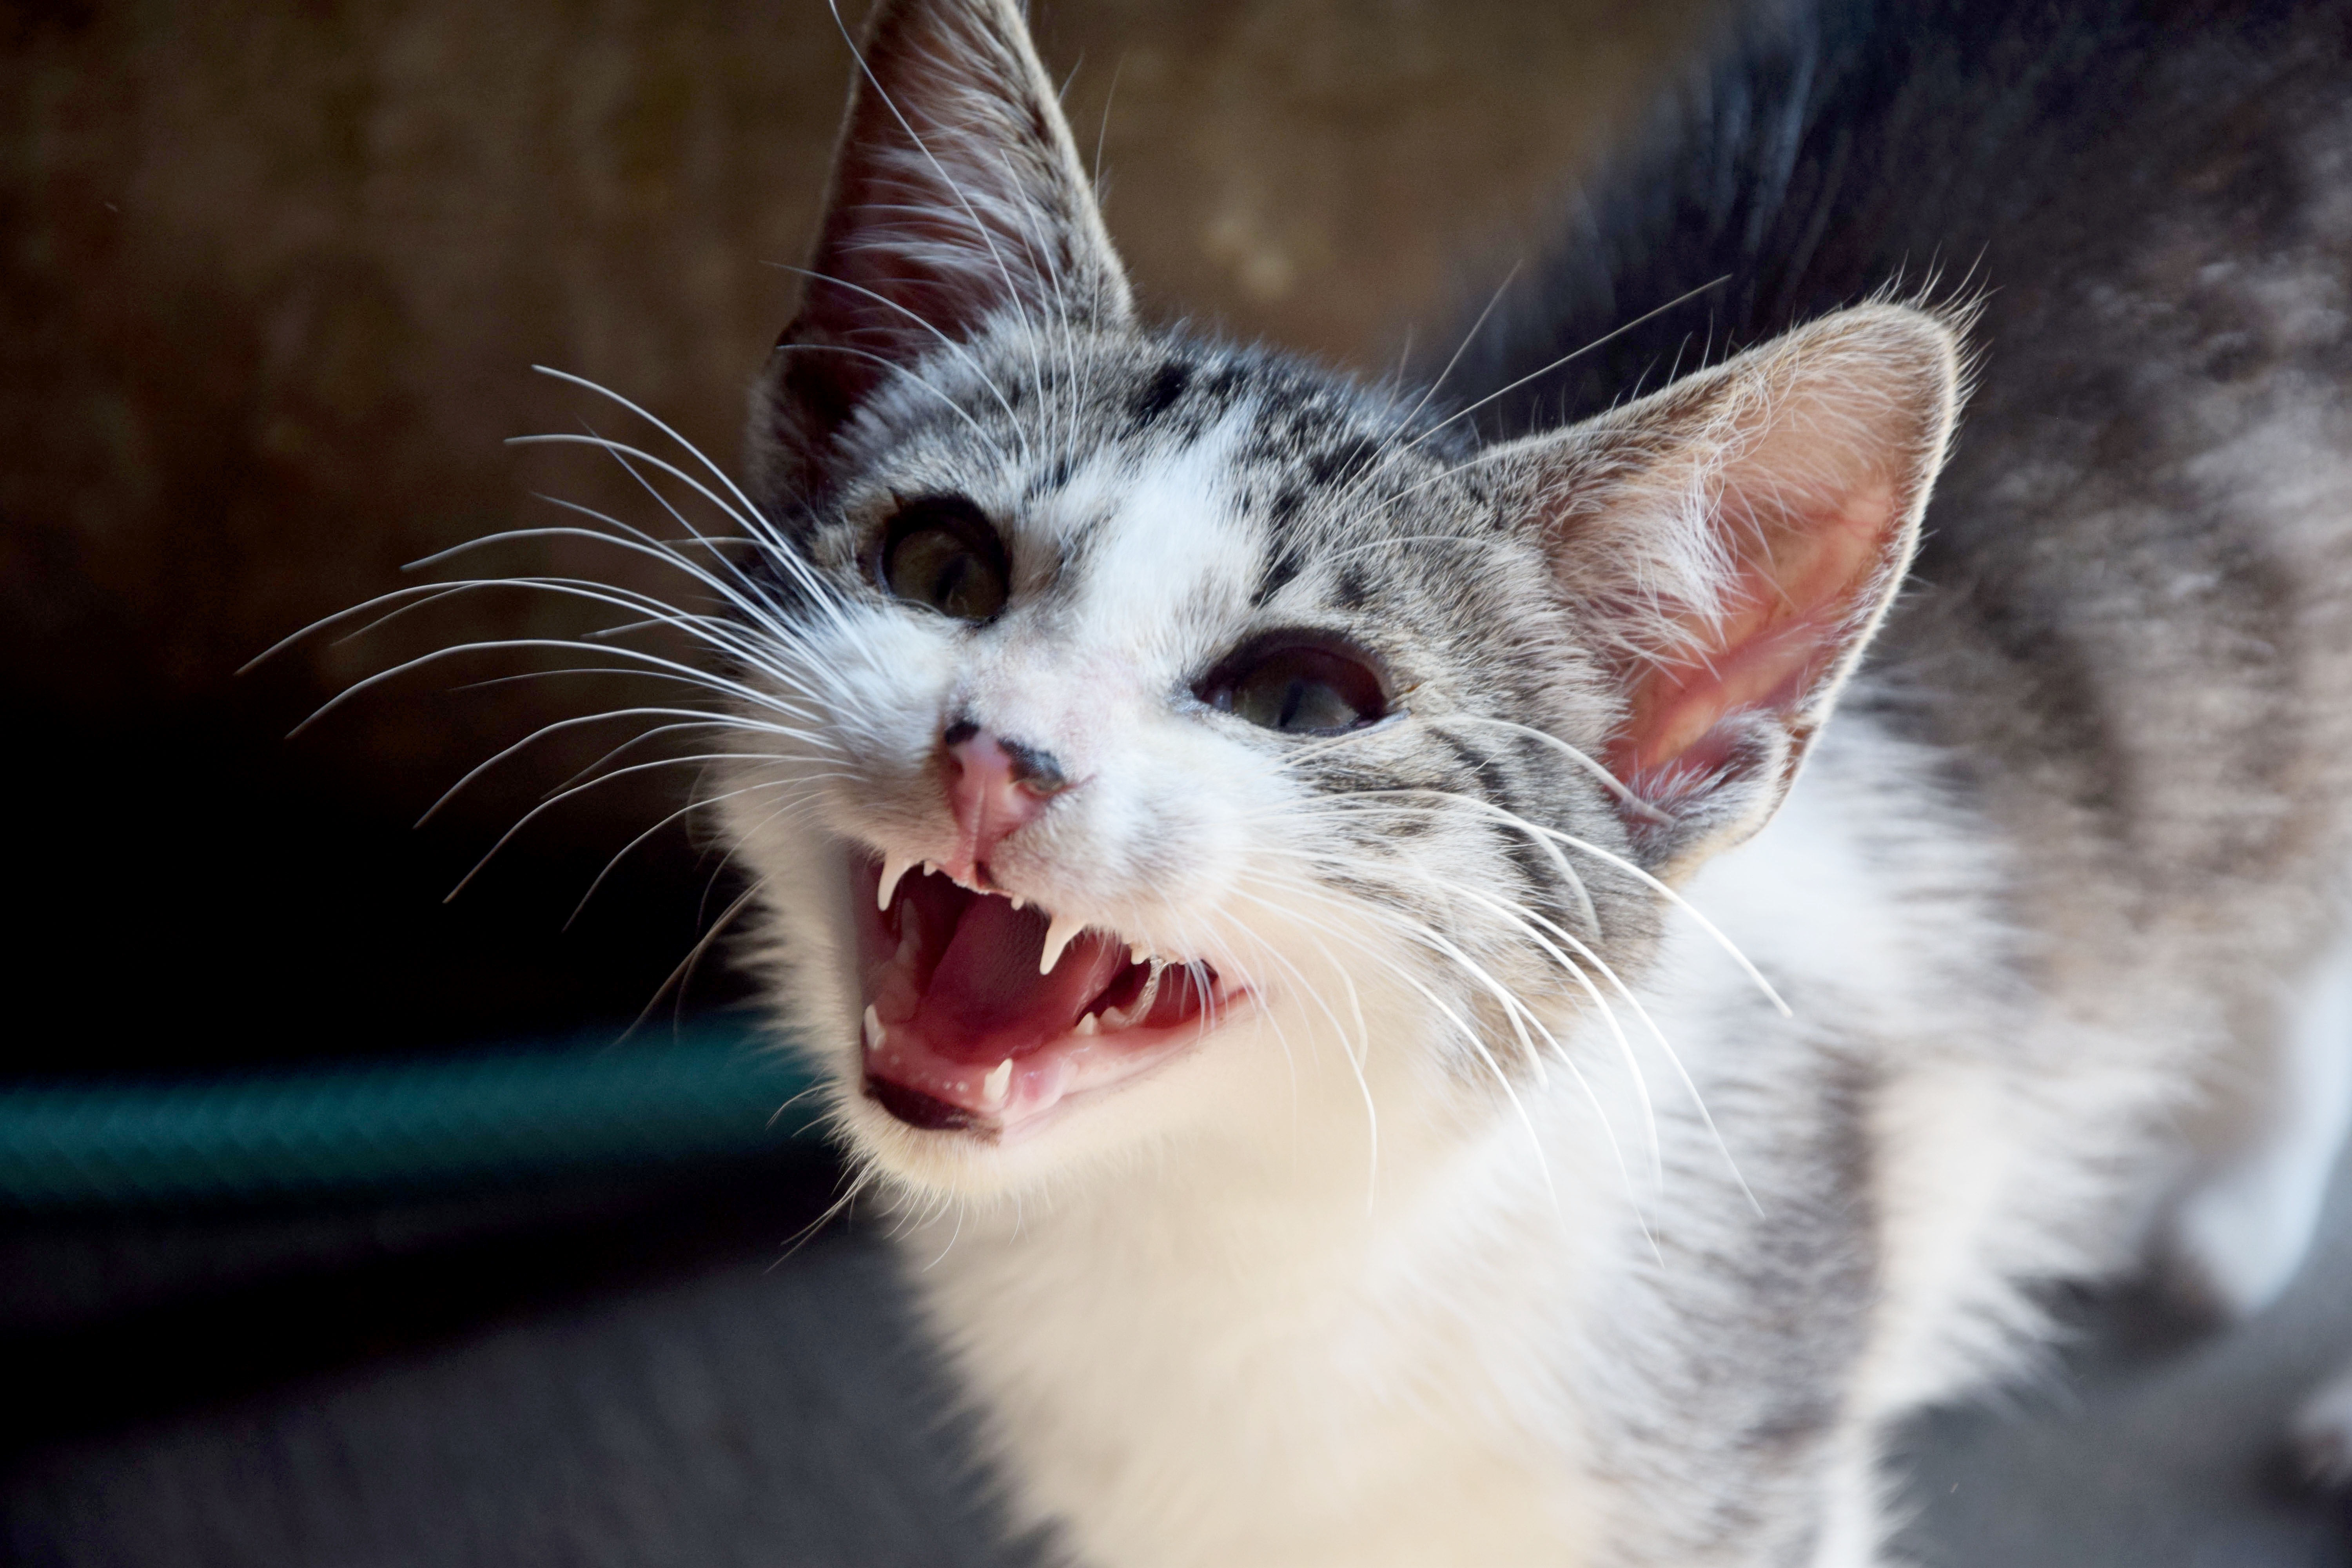
pet, kitten, cat, mammal, yawn, nose, whiskers, animals, look, vertebrate, domestic cat, fangs, european shorthair, small to medium sized cats, cat like mammal, domestic short haired cat